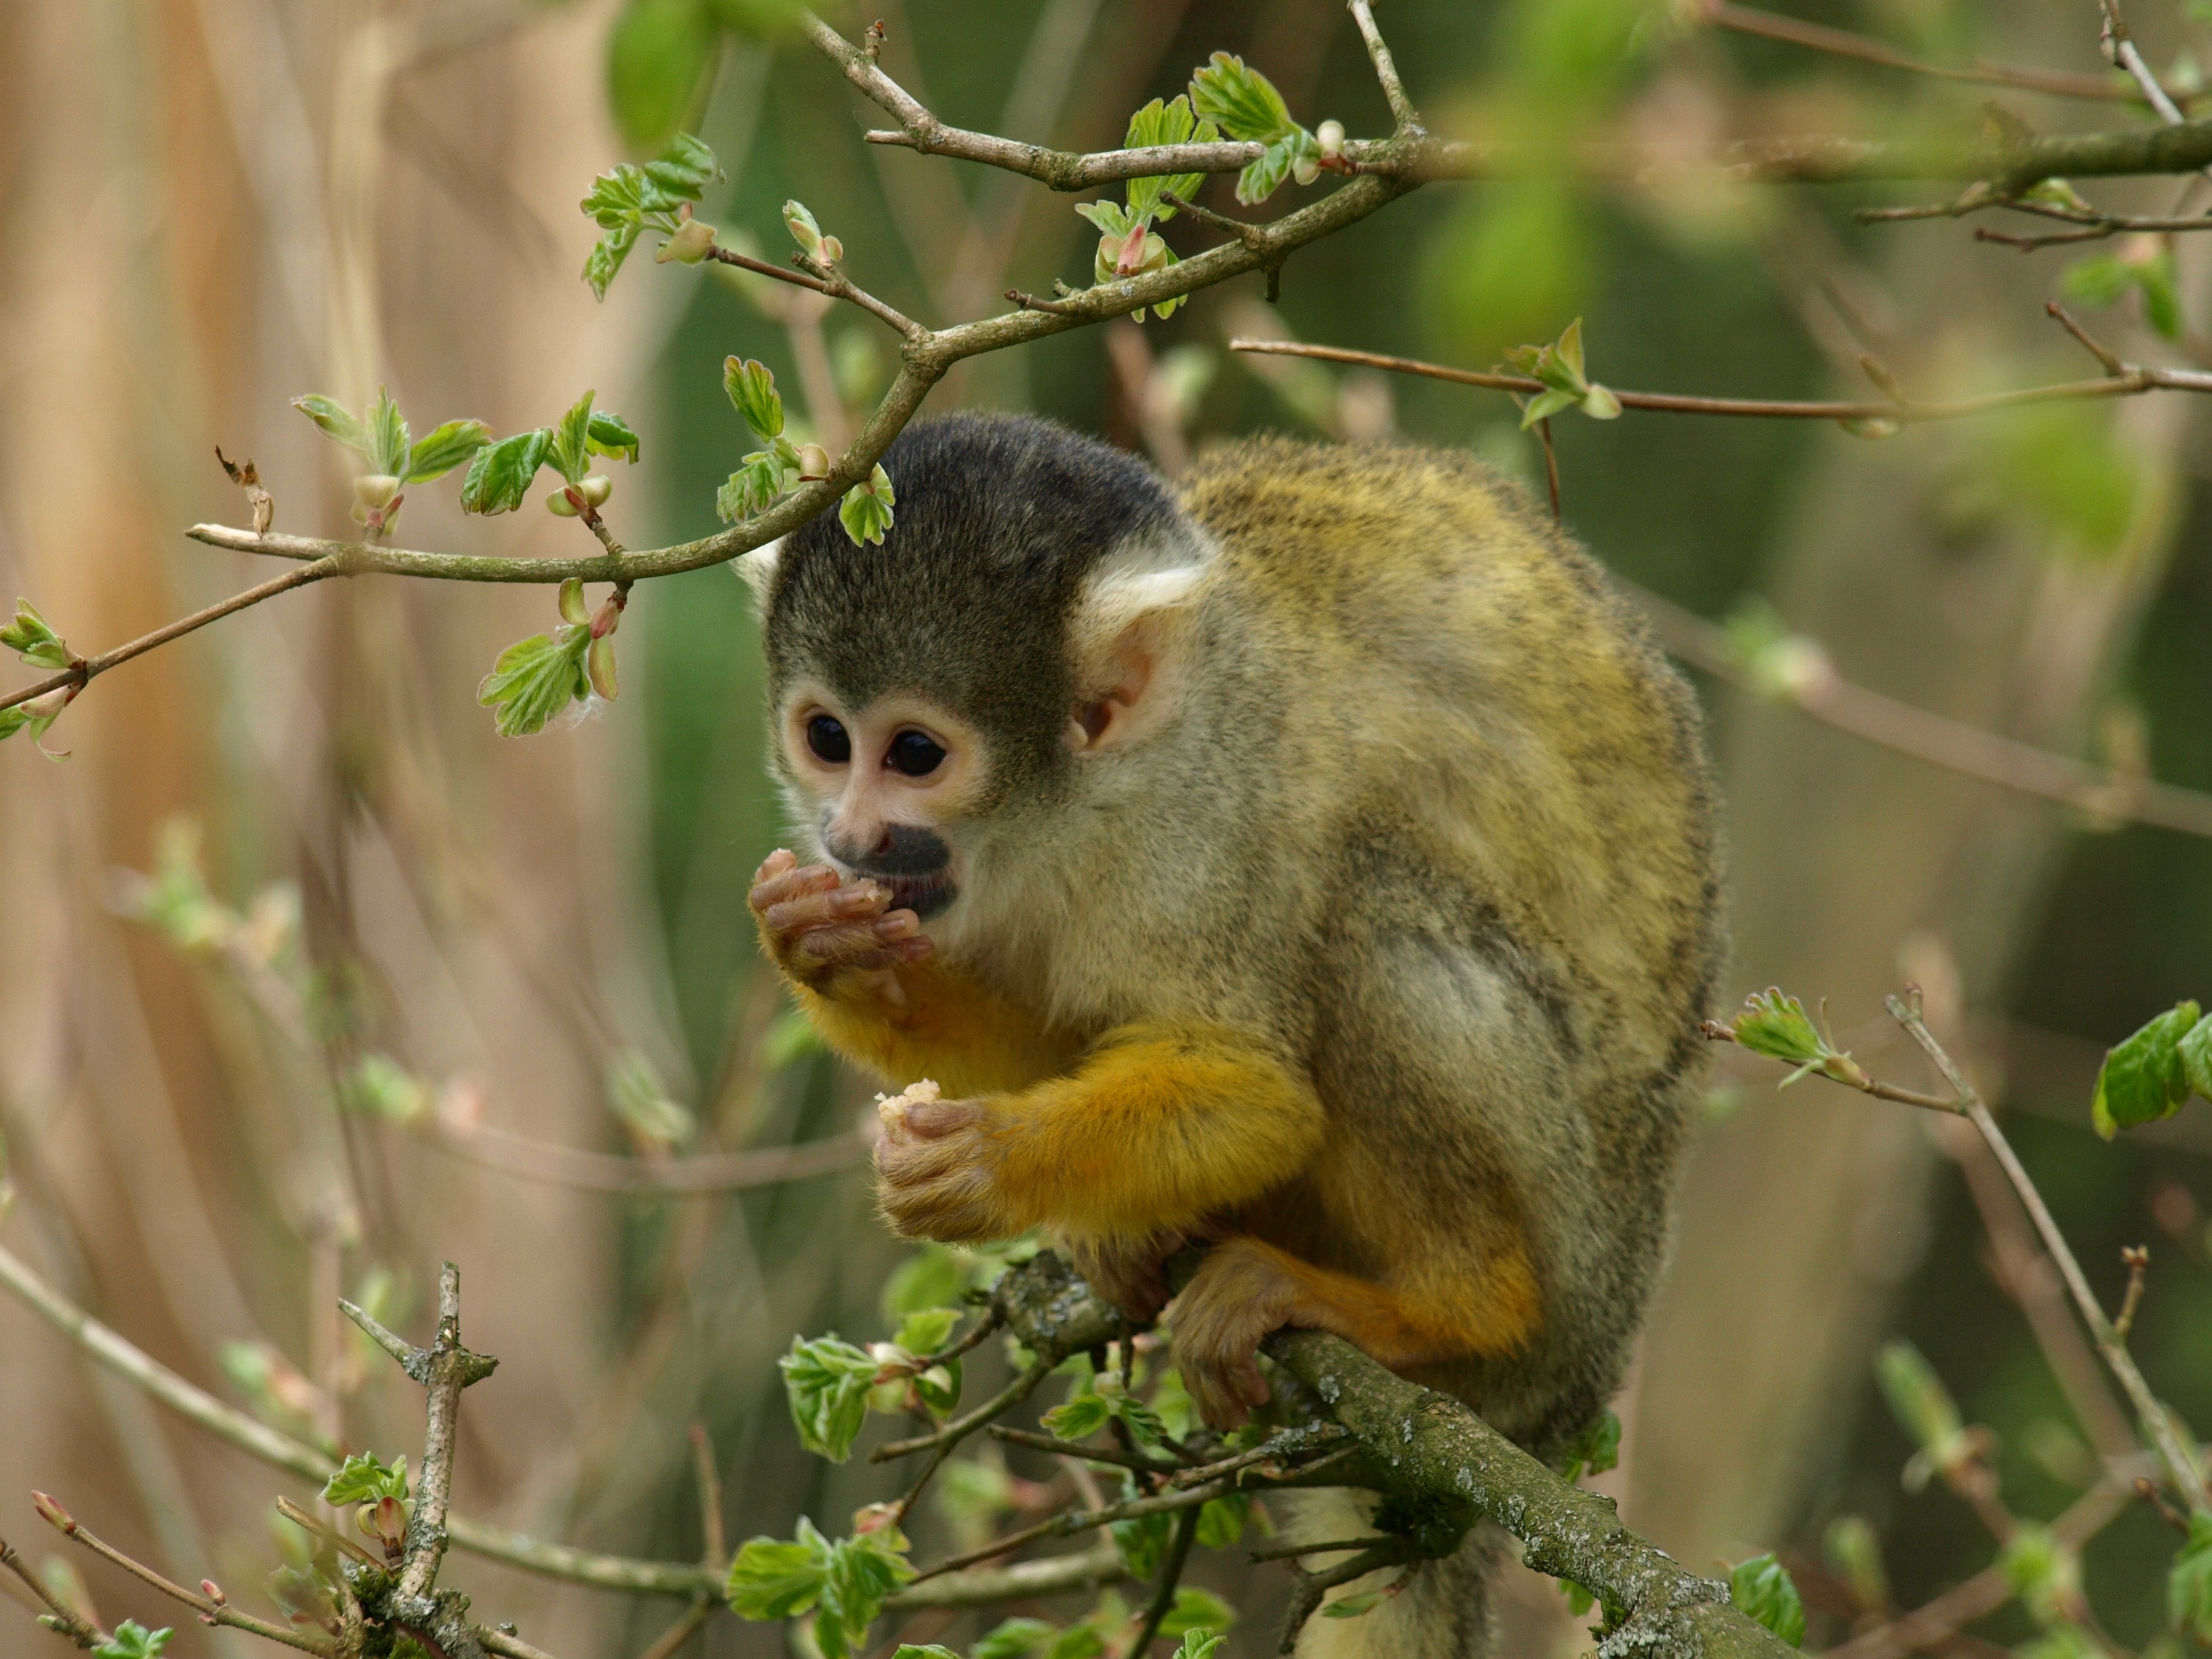
branch, animal, wildlife, mammal, monkey, fauna, primate, squirrel monkey, vertebrate, creature, capuchin, macaque, capuchins, fox squirrel, new world monkey, kinkajou, cebus